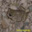
Label: frog